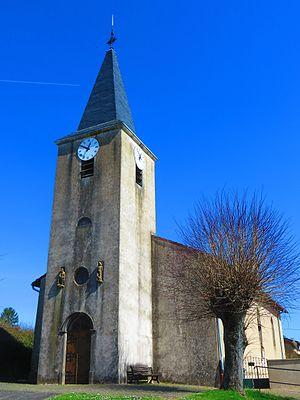
Chanville Église de la Sainte-Croix
Chanville est une commune française située dans le département de la Moselle.